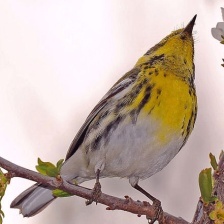
Species: TOWNSENDS WARBLER
Scientific name: SETOPHAGA TOWNSENDI